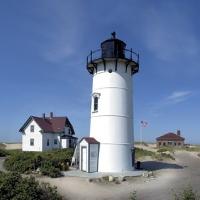
Weather: sun or clear